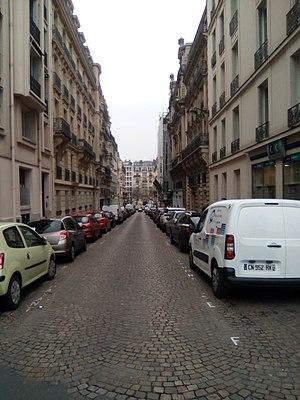
Rue Denis Poisson, vue depuis l'avenue de la grande Armée
La rue Denis-Poisson est une voie du 17ᵉ arrondissement de Paris, en France.